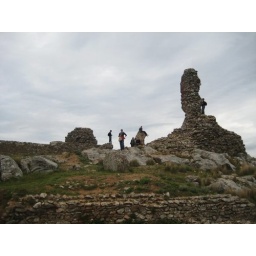
Castle ruins at Aracena, around March 28 I think. I'm the one sitting on the rock in the middle